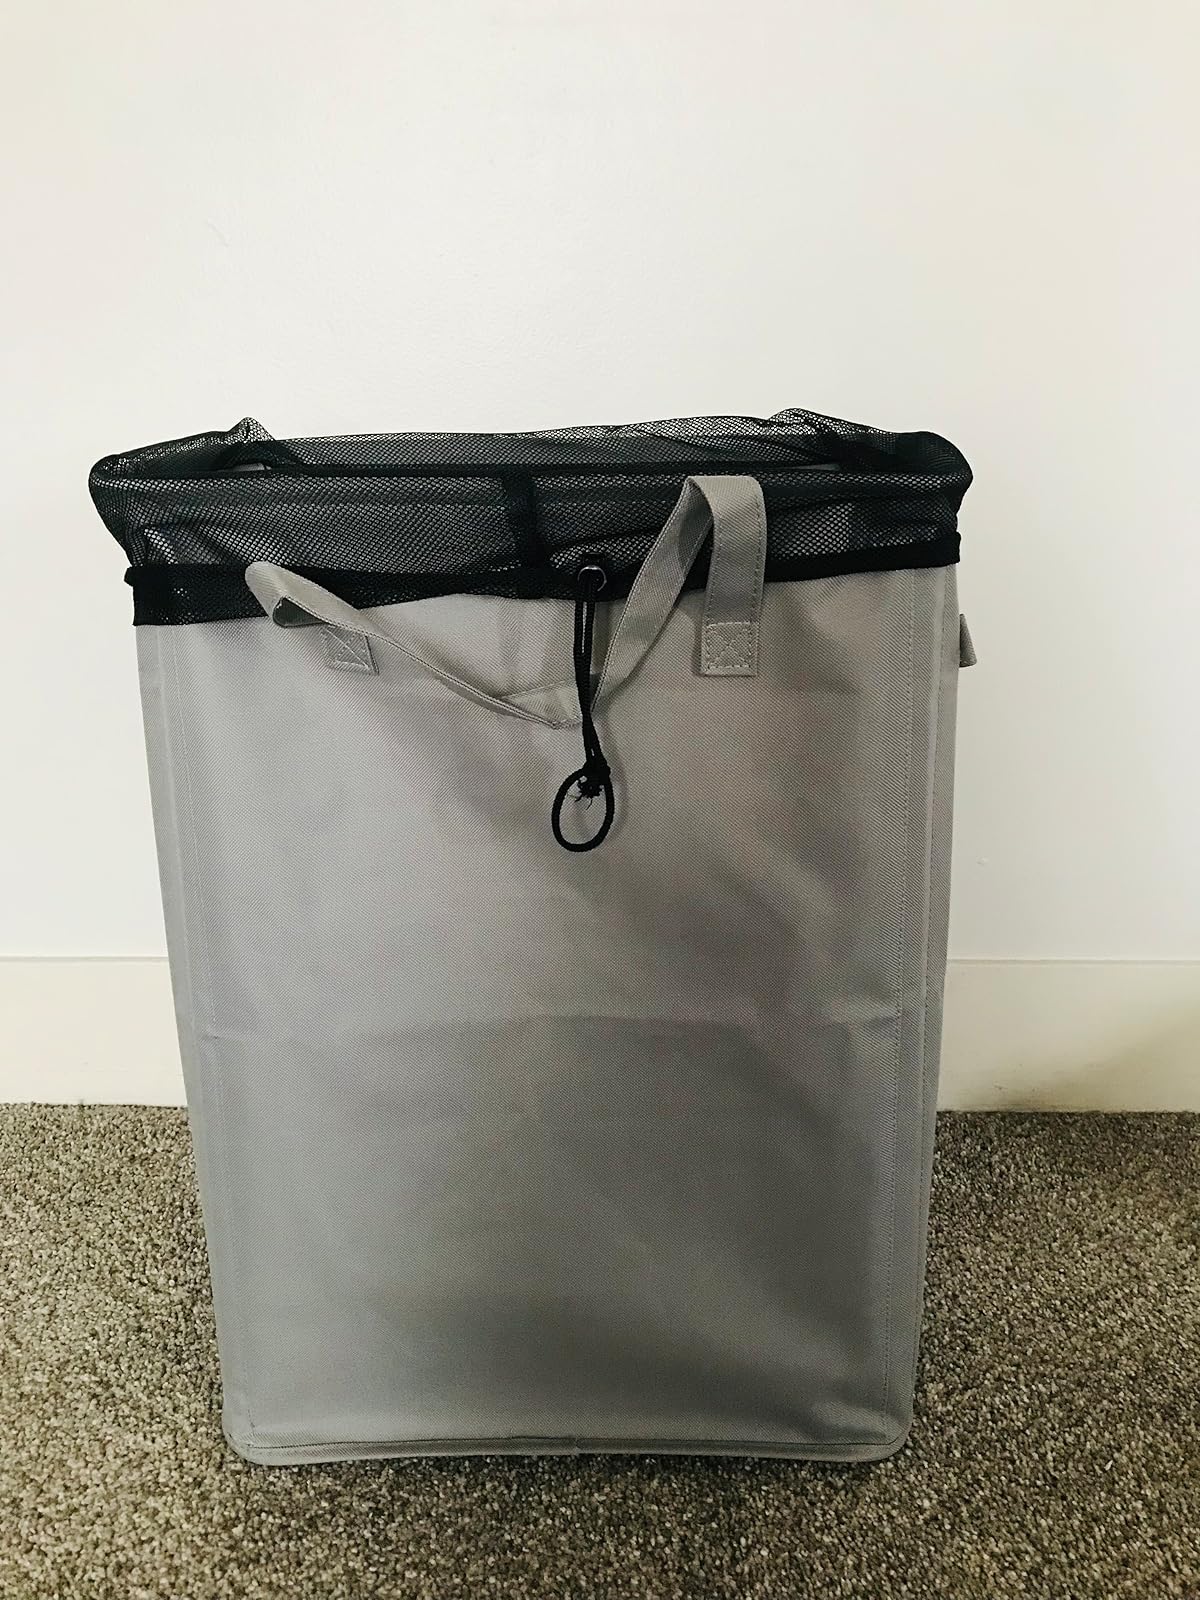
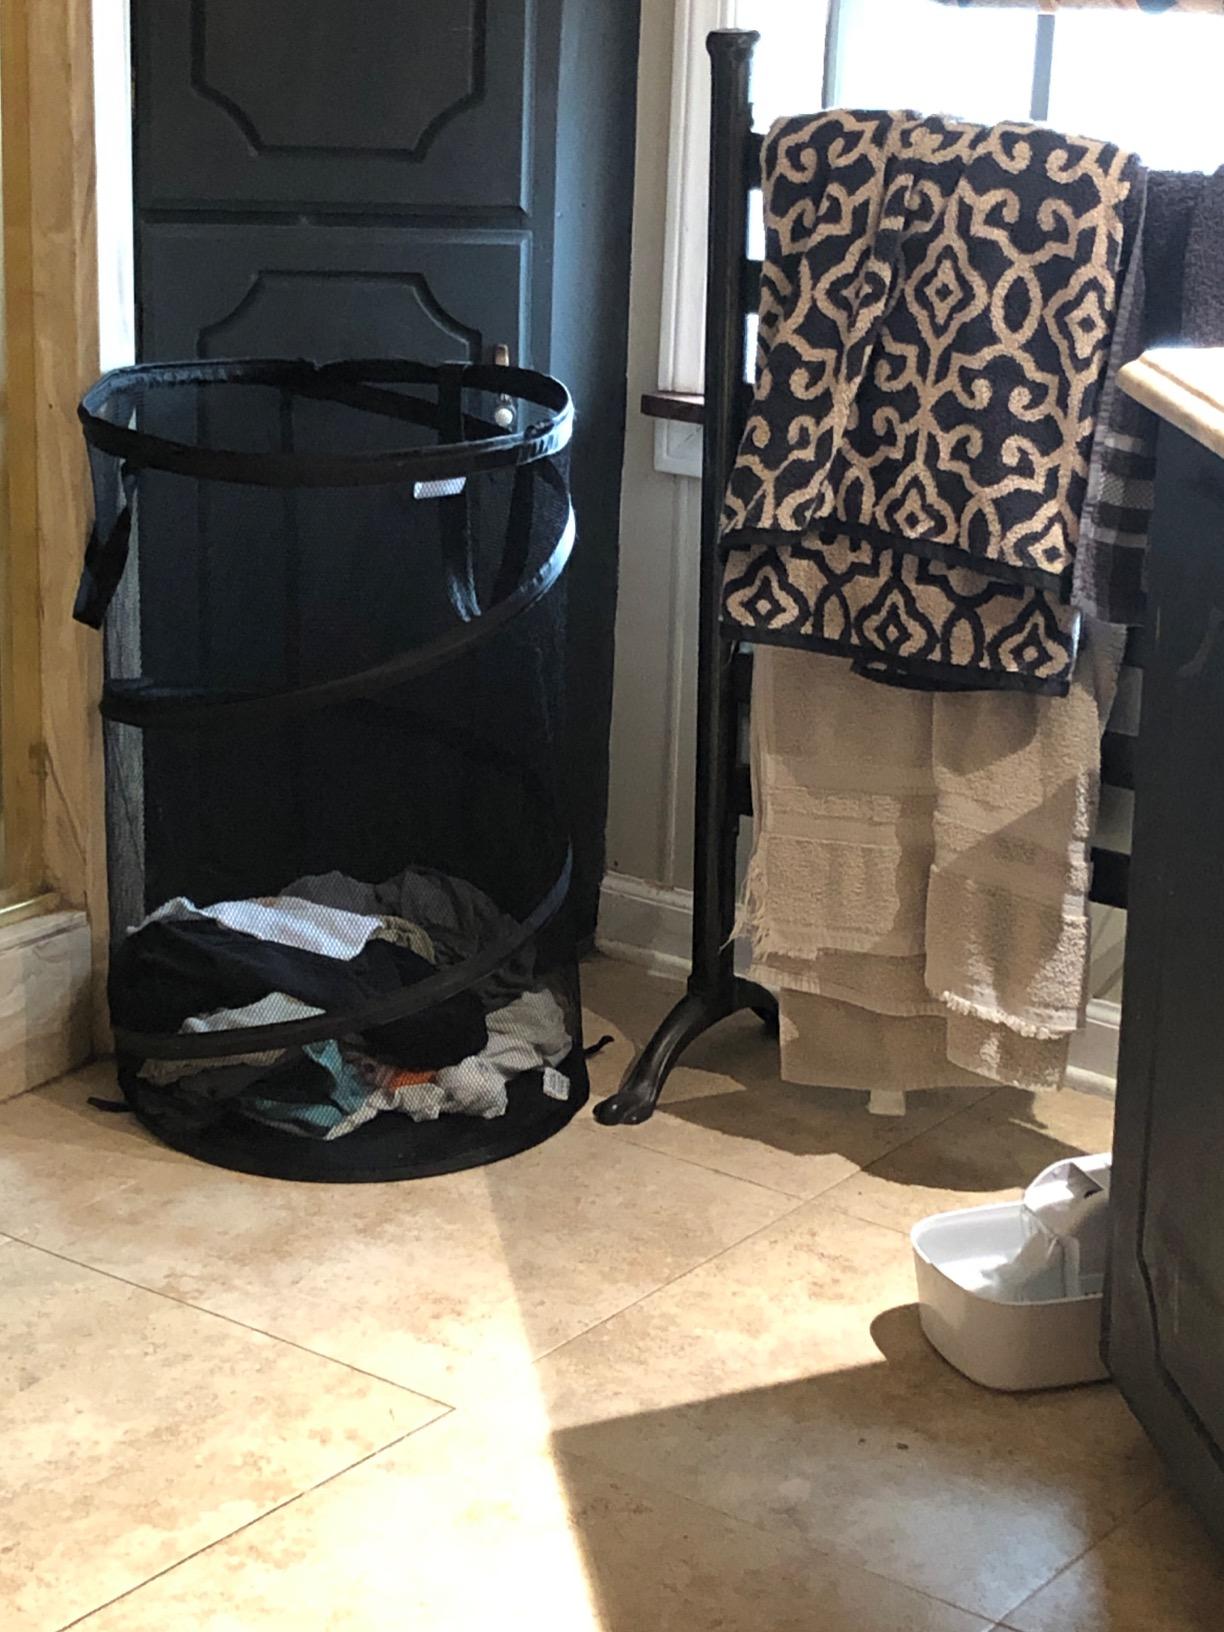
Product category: items_hamper
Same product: no